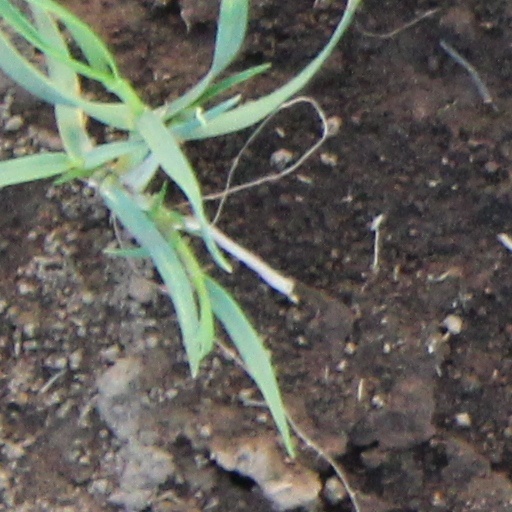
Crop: wheat